Tokimeki Memorial (video game)

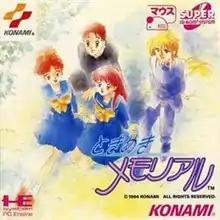
Cover of the original PC Engine CD version

is a dating sim video game developed and published by Konami. The first game in the "Tokimeki Memorial" series, it was first released for the PC Engine's Super CD-ROM² System on May 27, 1994. It was directed by Yoshiaki Nagata, with Koji Igarashi working on scenario writing. It later received ports to the PlayStation in 1995, Sega Saturn and Super Famicom in 1996, Windows 95 in 1997, Game Boy Color in 1999, mobile phones in 2004, PlayStation Portable in 2006, and Nintendo Switch in 2025.